Headgear

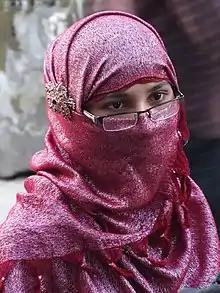
Woman in a niqāb, popular in the Levant region.

Headgear may be worn for protection against cold (such as the Canadian tuque), heat, rain and other precipitation, glare, sunburn, sunstroke, dust, contaminants, etc. Helmets are worn for protection in battle or against impact, for instance when riding bicycles or motor vehicles.